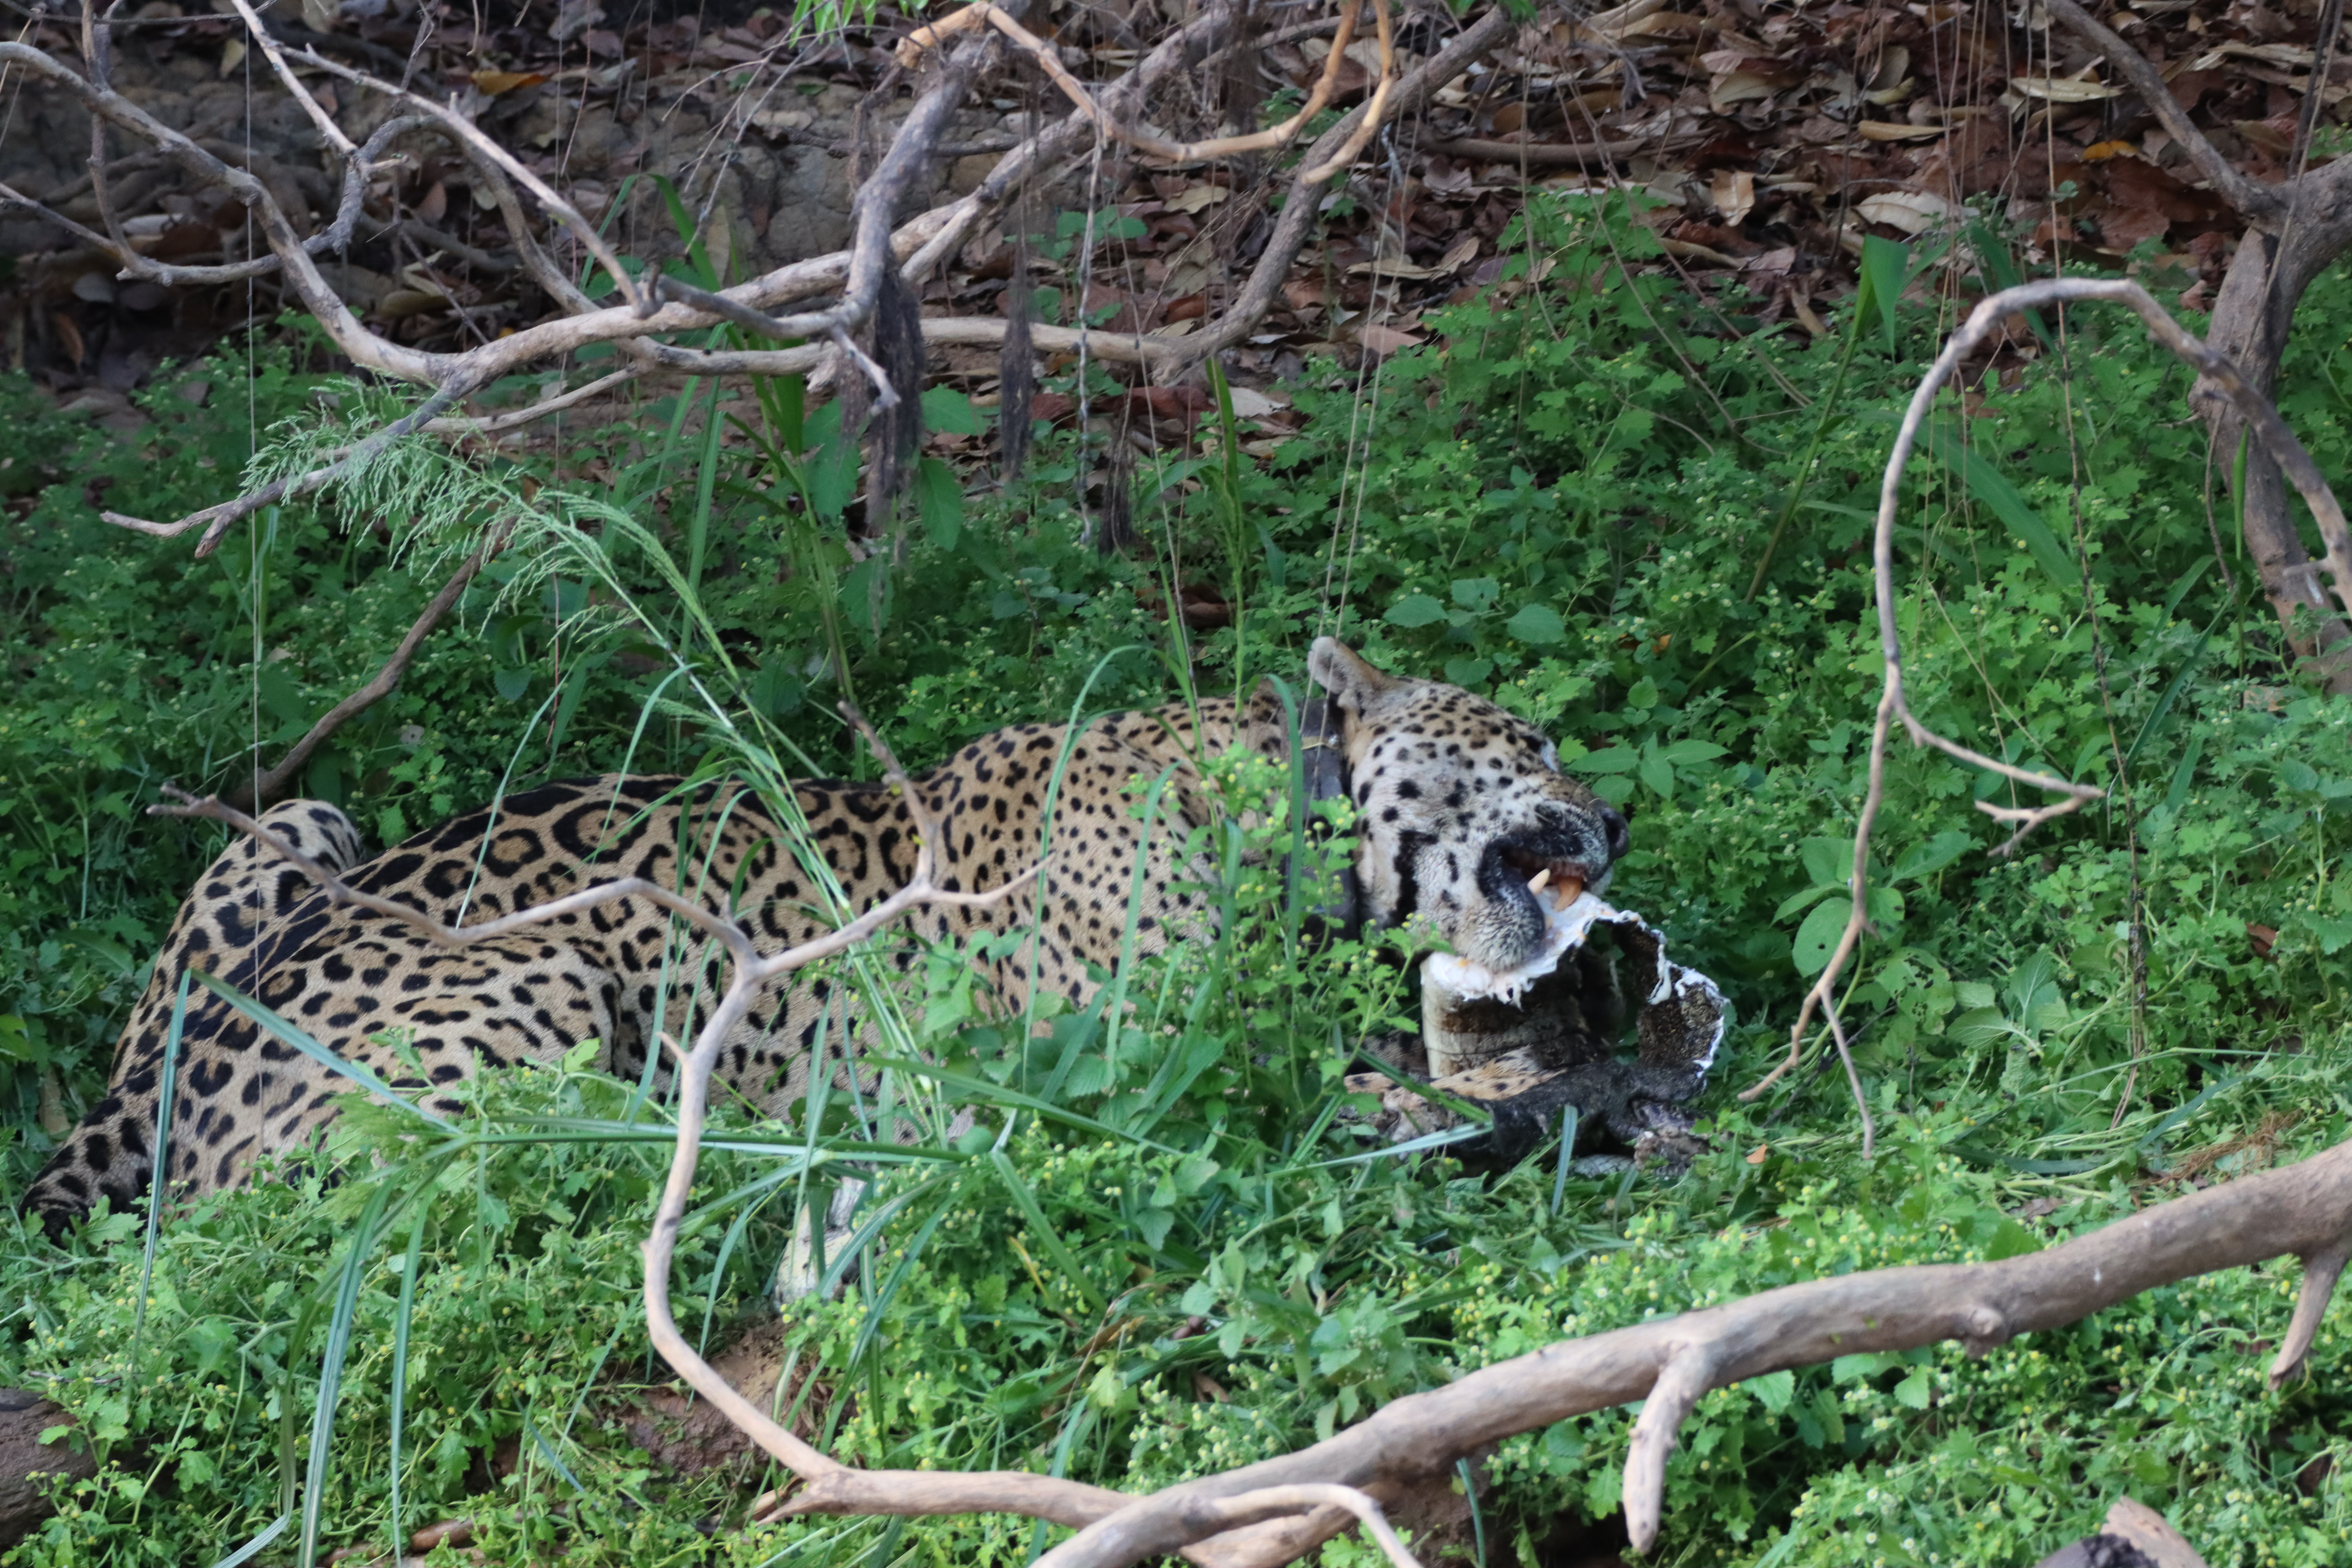
Jaguar: Ousado